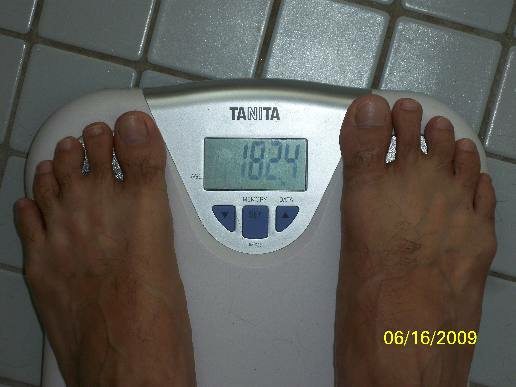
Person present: No